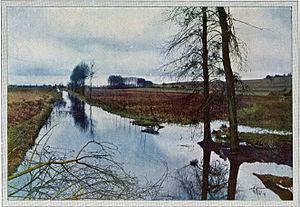
Autochrome in Les Champs de bataille de la Marne par Gervais-Courtellemont intitulée
Les marais de Saint-Gond sont une vaste tourbière alcaline située au sud-ouest du département de la Marne, en France. Les marais occupent une dépression formée par la vallée supérieure du Petit Morin. Ils constituent, au centre du bassin parisien, un milieu naturel unique.